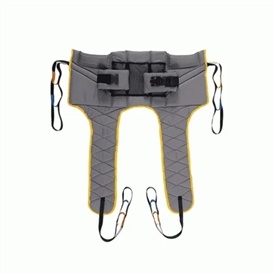
Hoyer Deluxe Transport Lift Sling
Hoyer Deluxe Transport Lift Sling Constructed to accommodate users of Hoyer's standing aid system, the Hoyer Deluxe Transport Lift Sling supports patients that must be able to give at least 25% to 75% of the effort. Made for Hoyer stand aid lifts Utilize for sit-to-stand systems Promotes correct sling positioning Consists of loop-style attachments Rates at 2, 3, and 4 levels of the FIM score system Constructed to accommodate users of Hoyer's standing aid system, the Hoyer Deluxe Transport Lift Sling supports patients that must be able to give at least 25% to 75% of the effort. For patient comfort, each sling is designed with a fully padded structure and a non-slip fabric, ensuring patient security during the handling process.
Category: Business & Industrial > Medical > Medical Equipment > Patient Lifts > Stand-Up Patient Lifts